Braque Triptych

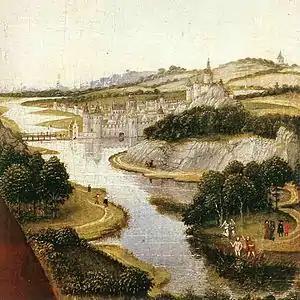
Detail of the landscape behind John the Baptist. As with the disembodied text, the landscape segues across the panel to form a continuous whole.

Inscription and free floating text play a major role in the work. Each interior panel contains Latin inscriptions issuing from the figures' mouths or floating above them, serving as either speech bubbles or commentary. They are echoed by the words inscribed on the cross of the left exterior panel. The texts are all taken from the Gospel of John, except for that of the Virgin's, which comes from the Gospel of Luke. The words of John the Baptist curve upwards from his mouth to the top right corner of the frame, and seem to join those of the Virgin in the center panel, which in turn flow along the top of the center panel.